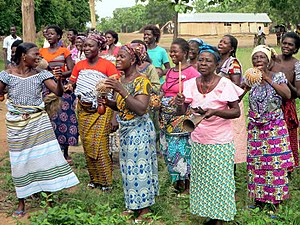
Ewe
Ewe-kvinder
Ewe-folket er et folk, der lever i Vestafrika i det sydlige Togo, det sydlige Benin og det østlige Ghana. Dette er en del af det område der før i tiden kaldtes Slavekysten, og Ewe-kulturen er en af de væsentlige bidragydere til den afrikanske blandingskultur i Caribien.